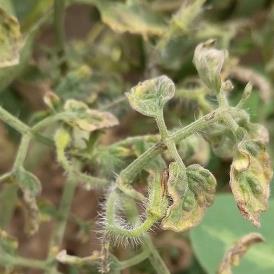
Crop: Tomato
Condition: virosis-d